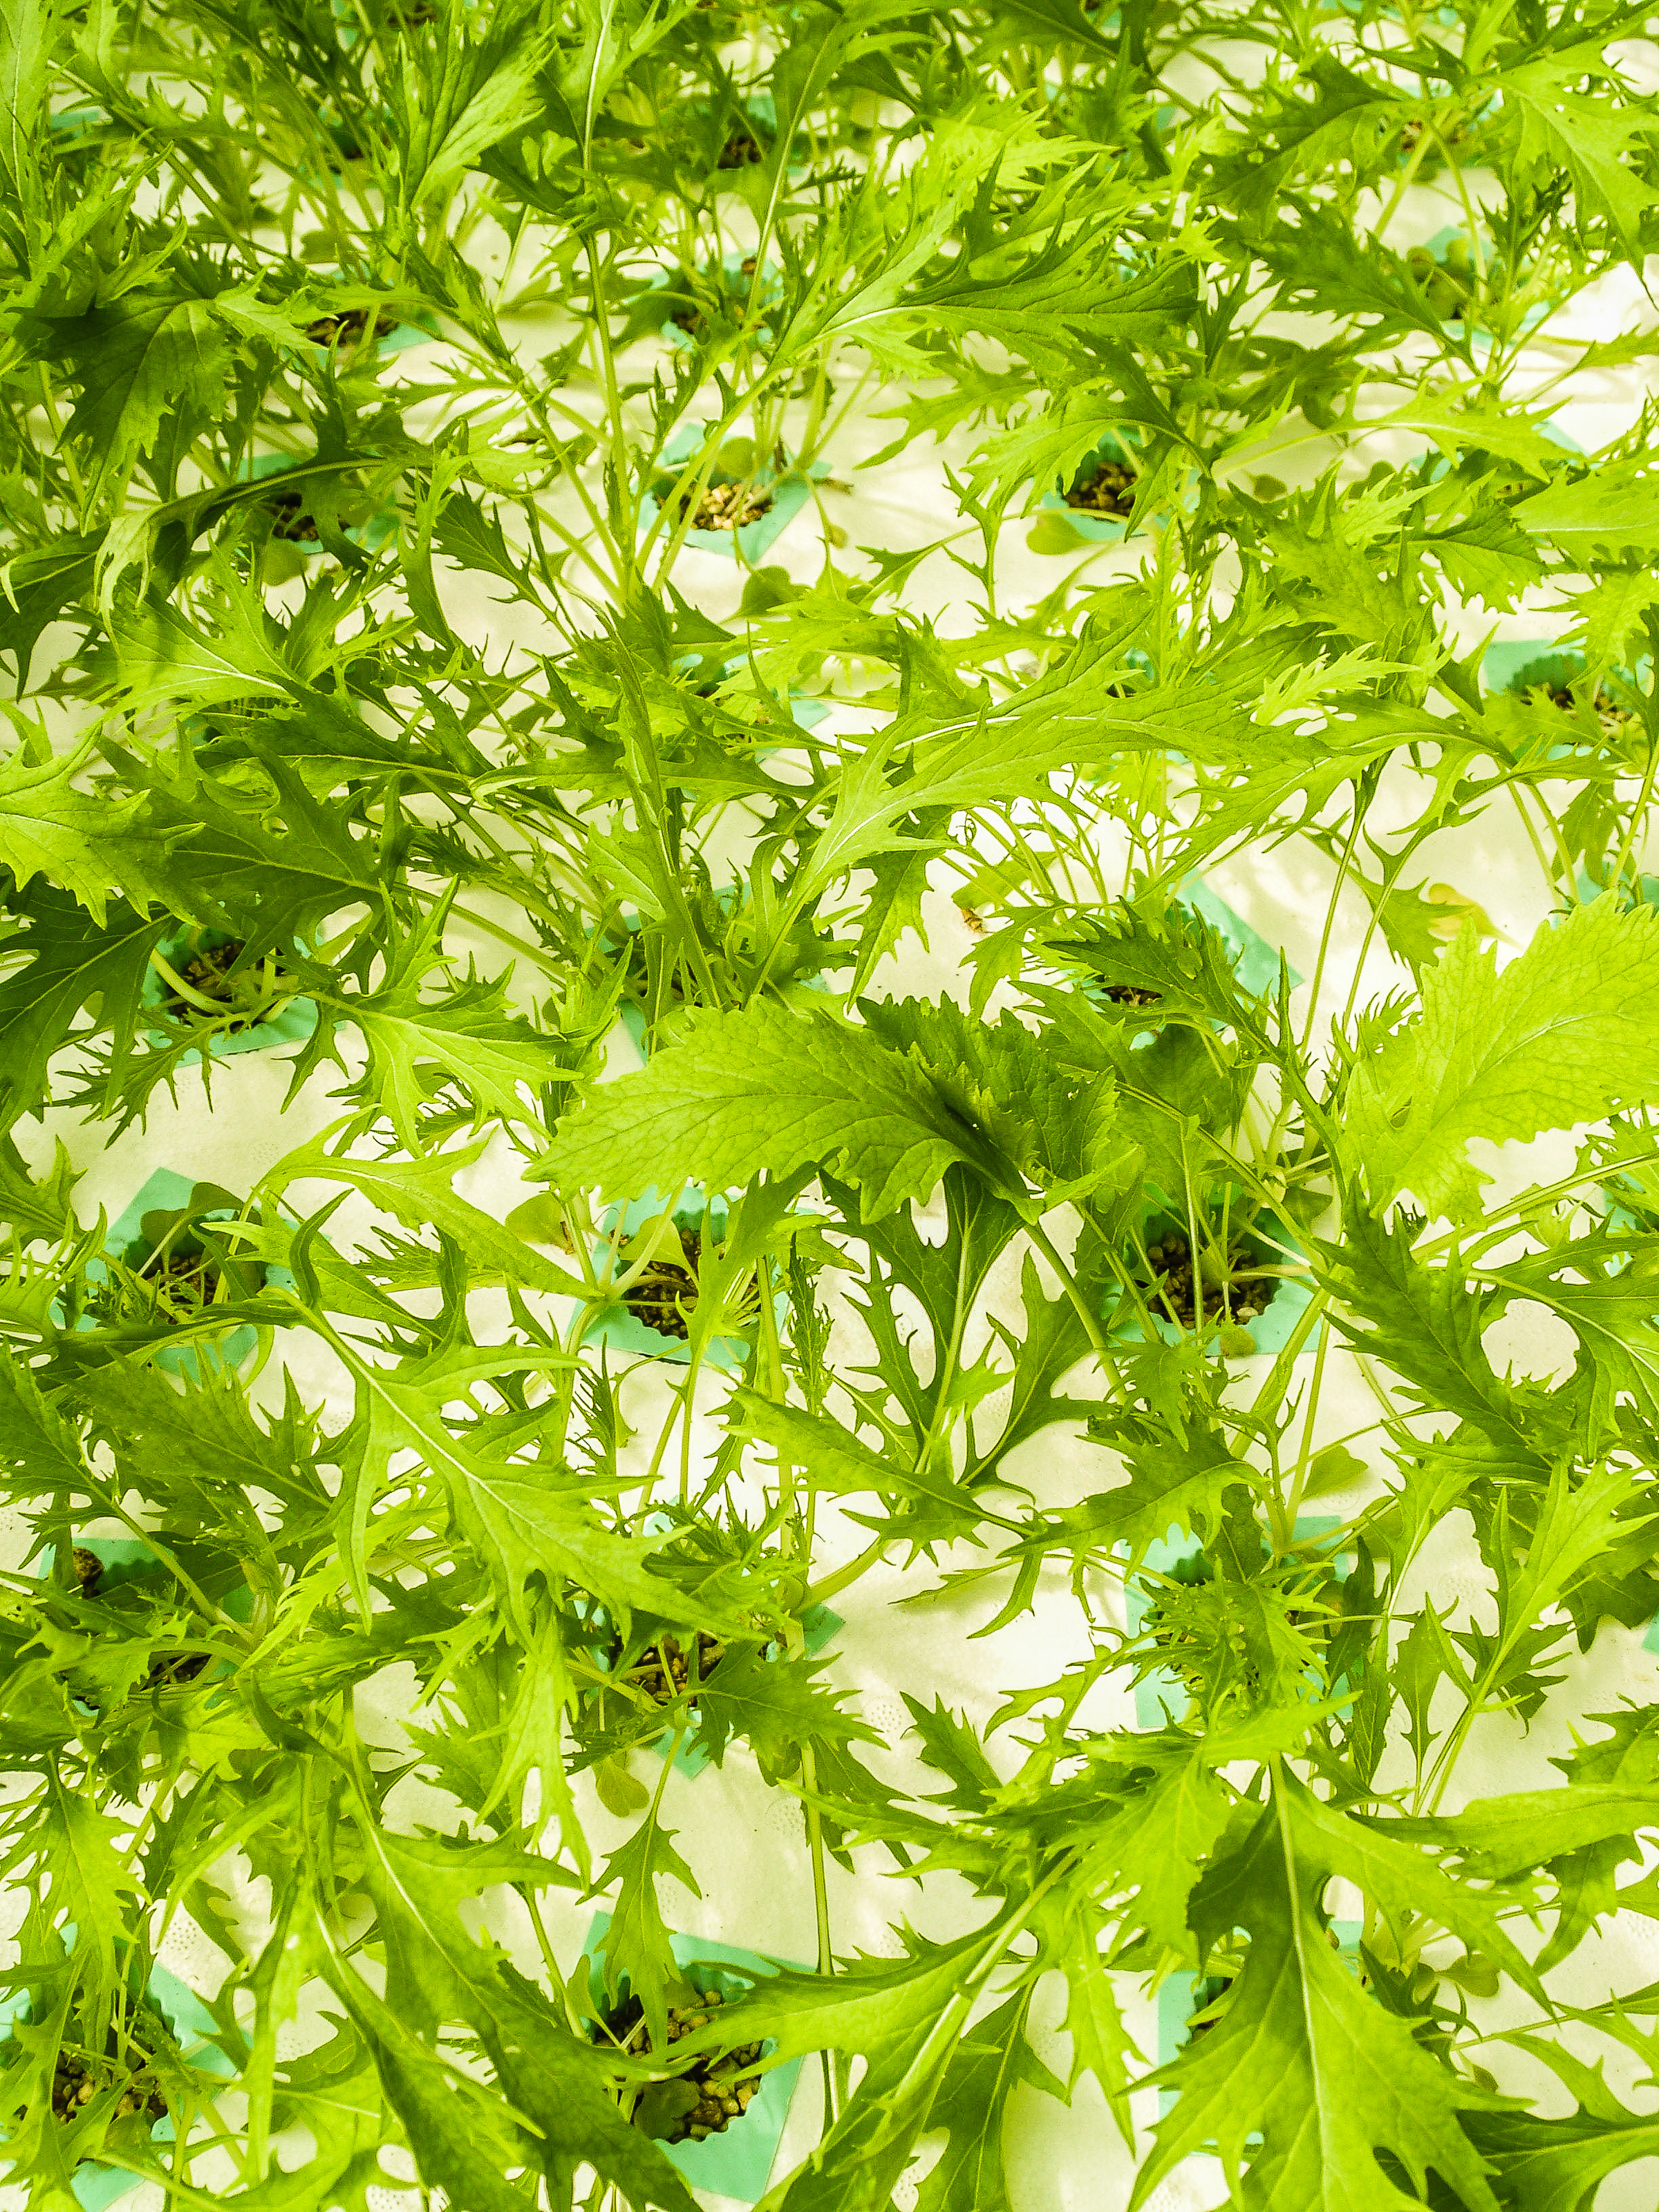
farm, green, food, hydroponic, agriculture, garden, organic, vegetable, water, fresh, plant, leaf, growth, healthy, cultivation, technology, nature, grow, greenhouse, salad, lettuce, health, environment, industry, farming, modern, plantation, field, nutrition, background, herb, leaf vegetable, parsley, grass, japanese mugwort, parsley family, groundcover